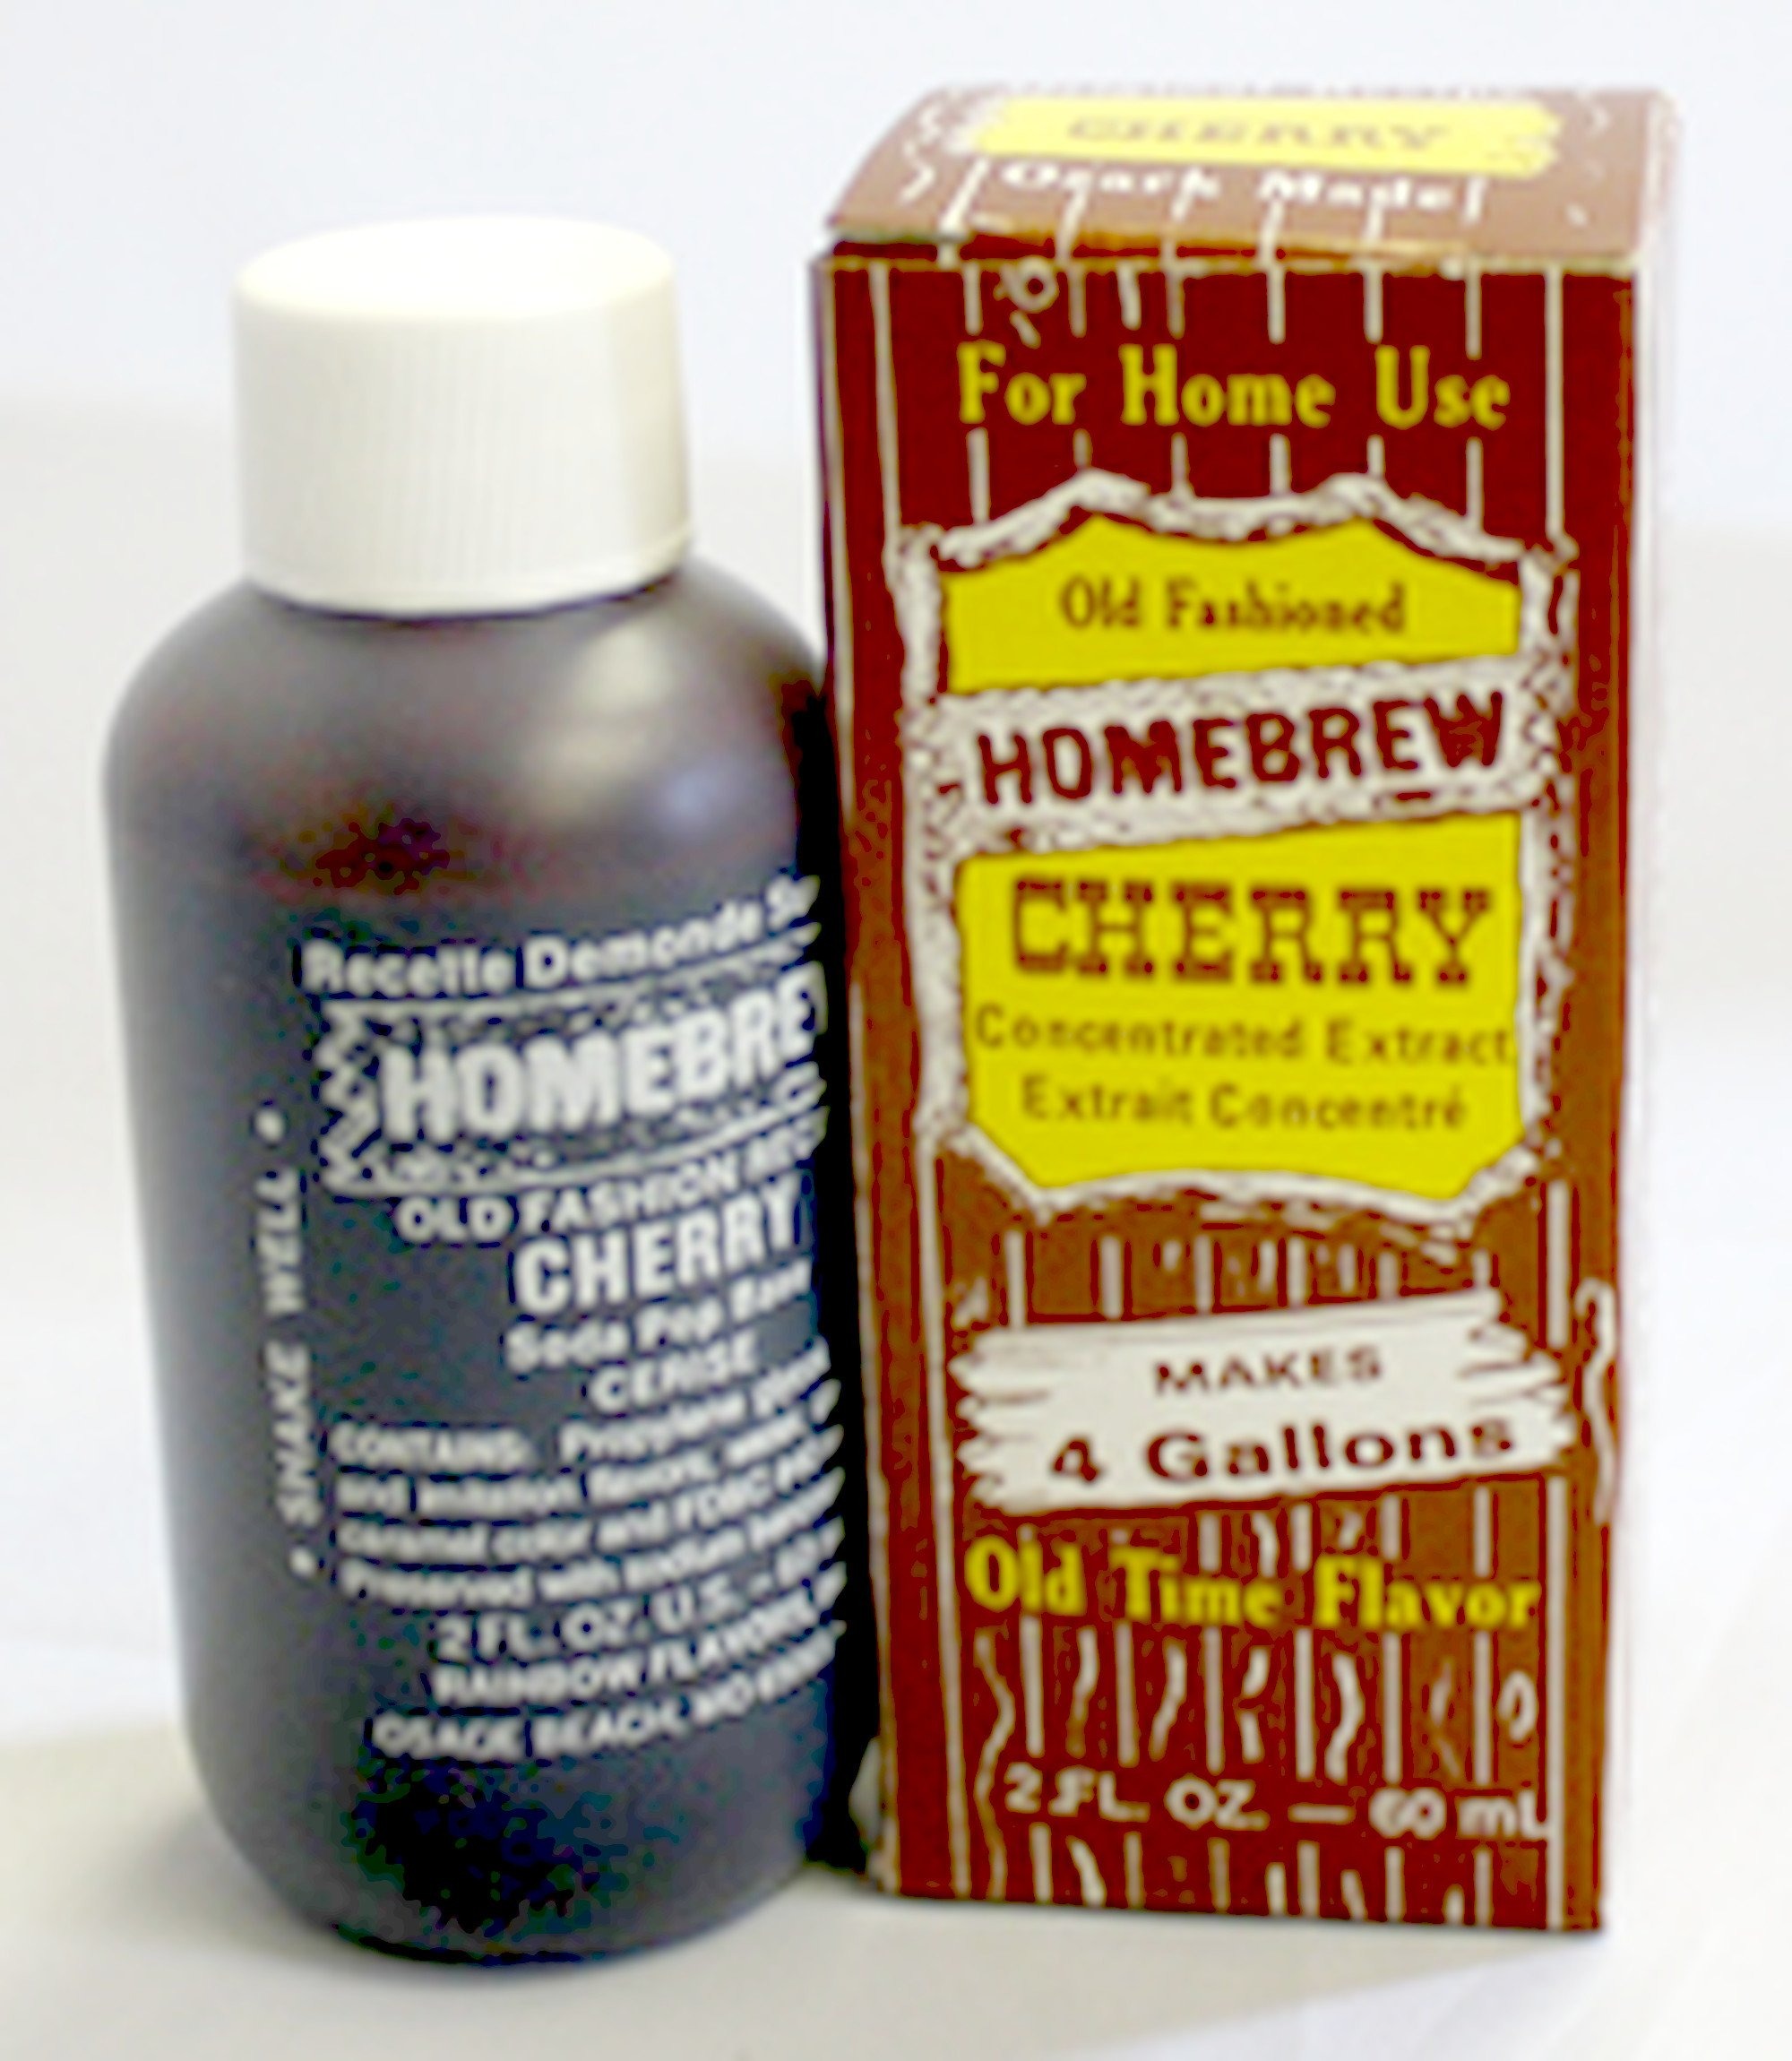
Item Name: Cherry Soft Drink Extract, 2oz
Value: 2.0
Unit: Ounce

Price: 8.95